Uprising in Nagykanizsa

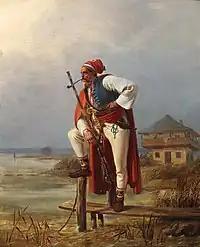
Croatian border guard - Karl Swoboda 1849

On the evening of 18 September, Benko sent a convoy of foodstuffs after the army, escorted by 1 sergeant and 6 privates of the Ogulin border guards. Three of these returned on the 22nd. They said that on their way back they were attacked by armed residents of Nagykanizsa, being beaten and disarmed by them, and the transport was destroyed. The Corporal then also heard gunshots in the streets, and when he was captured, he heard from an official that 4 people had been shot.